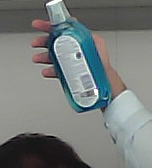
Product: sensodyne_mouthwash